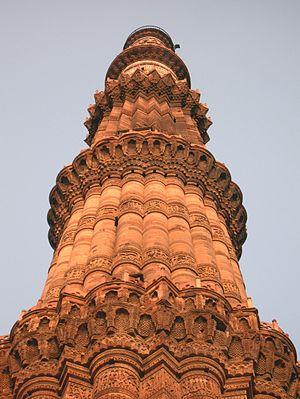
Les fouilles archéologiques ont mis au jour des vestiges de quelques-unes des anciennes villes situées à l'emplacement actuel de Delhi. La légende veut que Delhi ait été construite et détruite sept fois, et que quiconque tente de bâtir une nouvelle ville à Delhi verra son empire s'effondrer, ce qui s'est effectivement réalisé plusieurs fois.